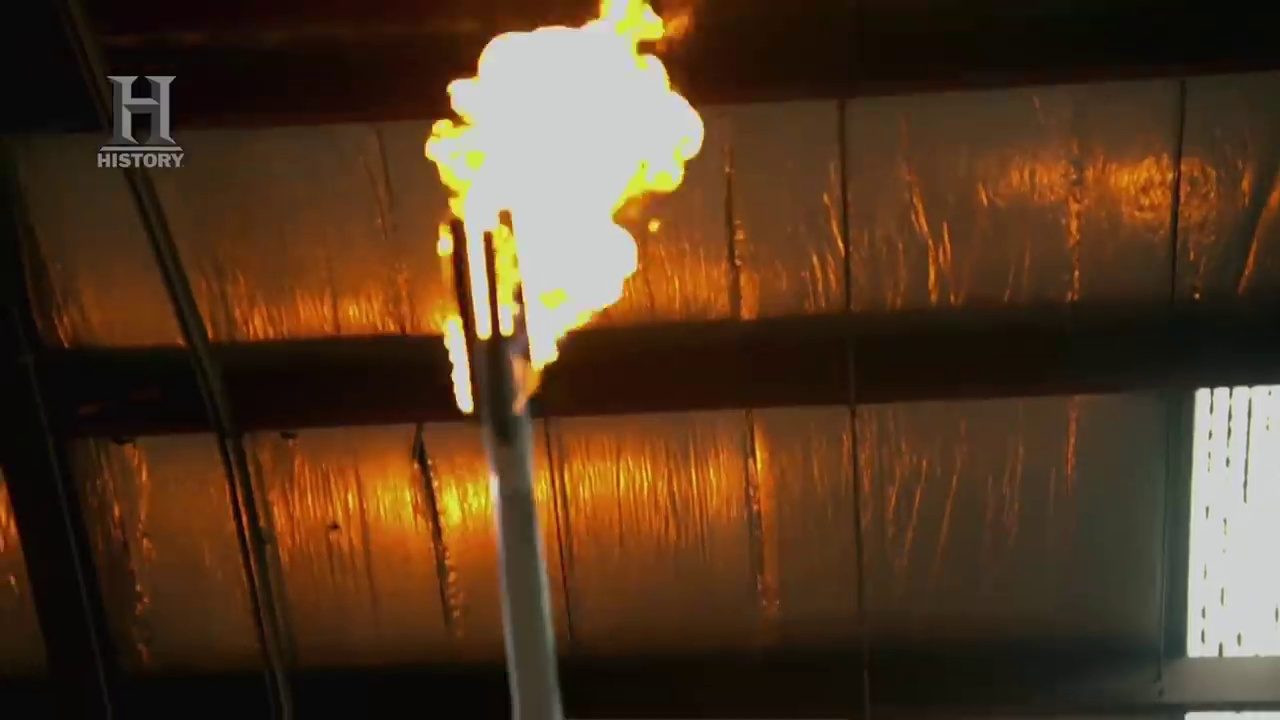
Fire: yes
Smoke: no